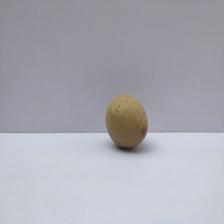
Size: Small